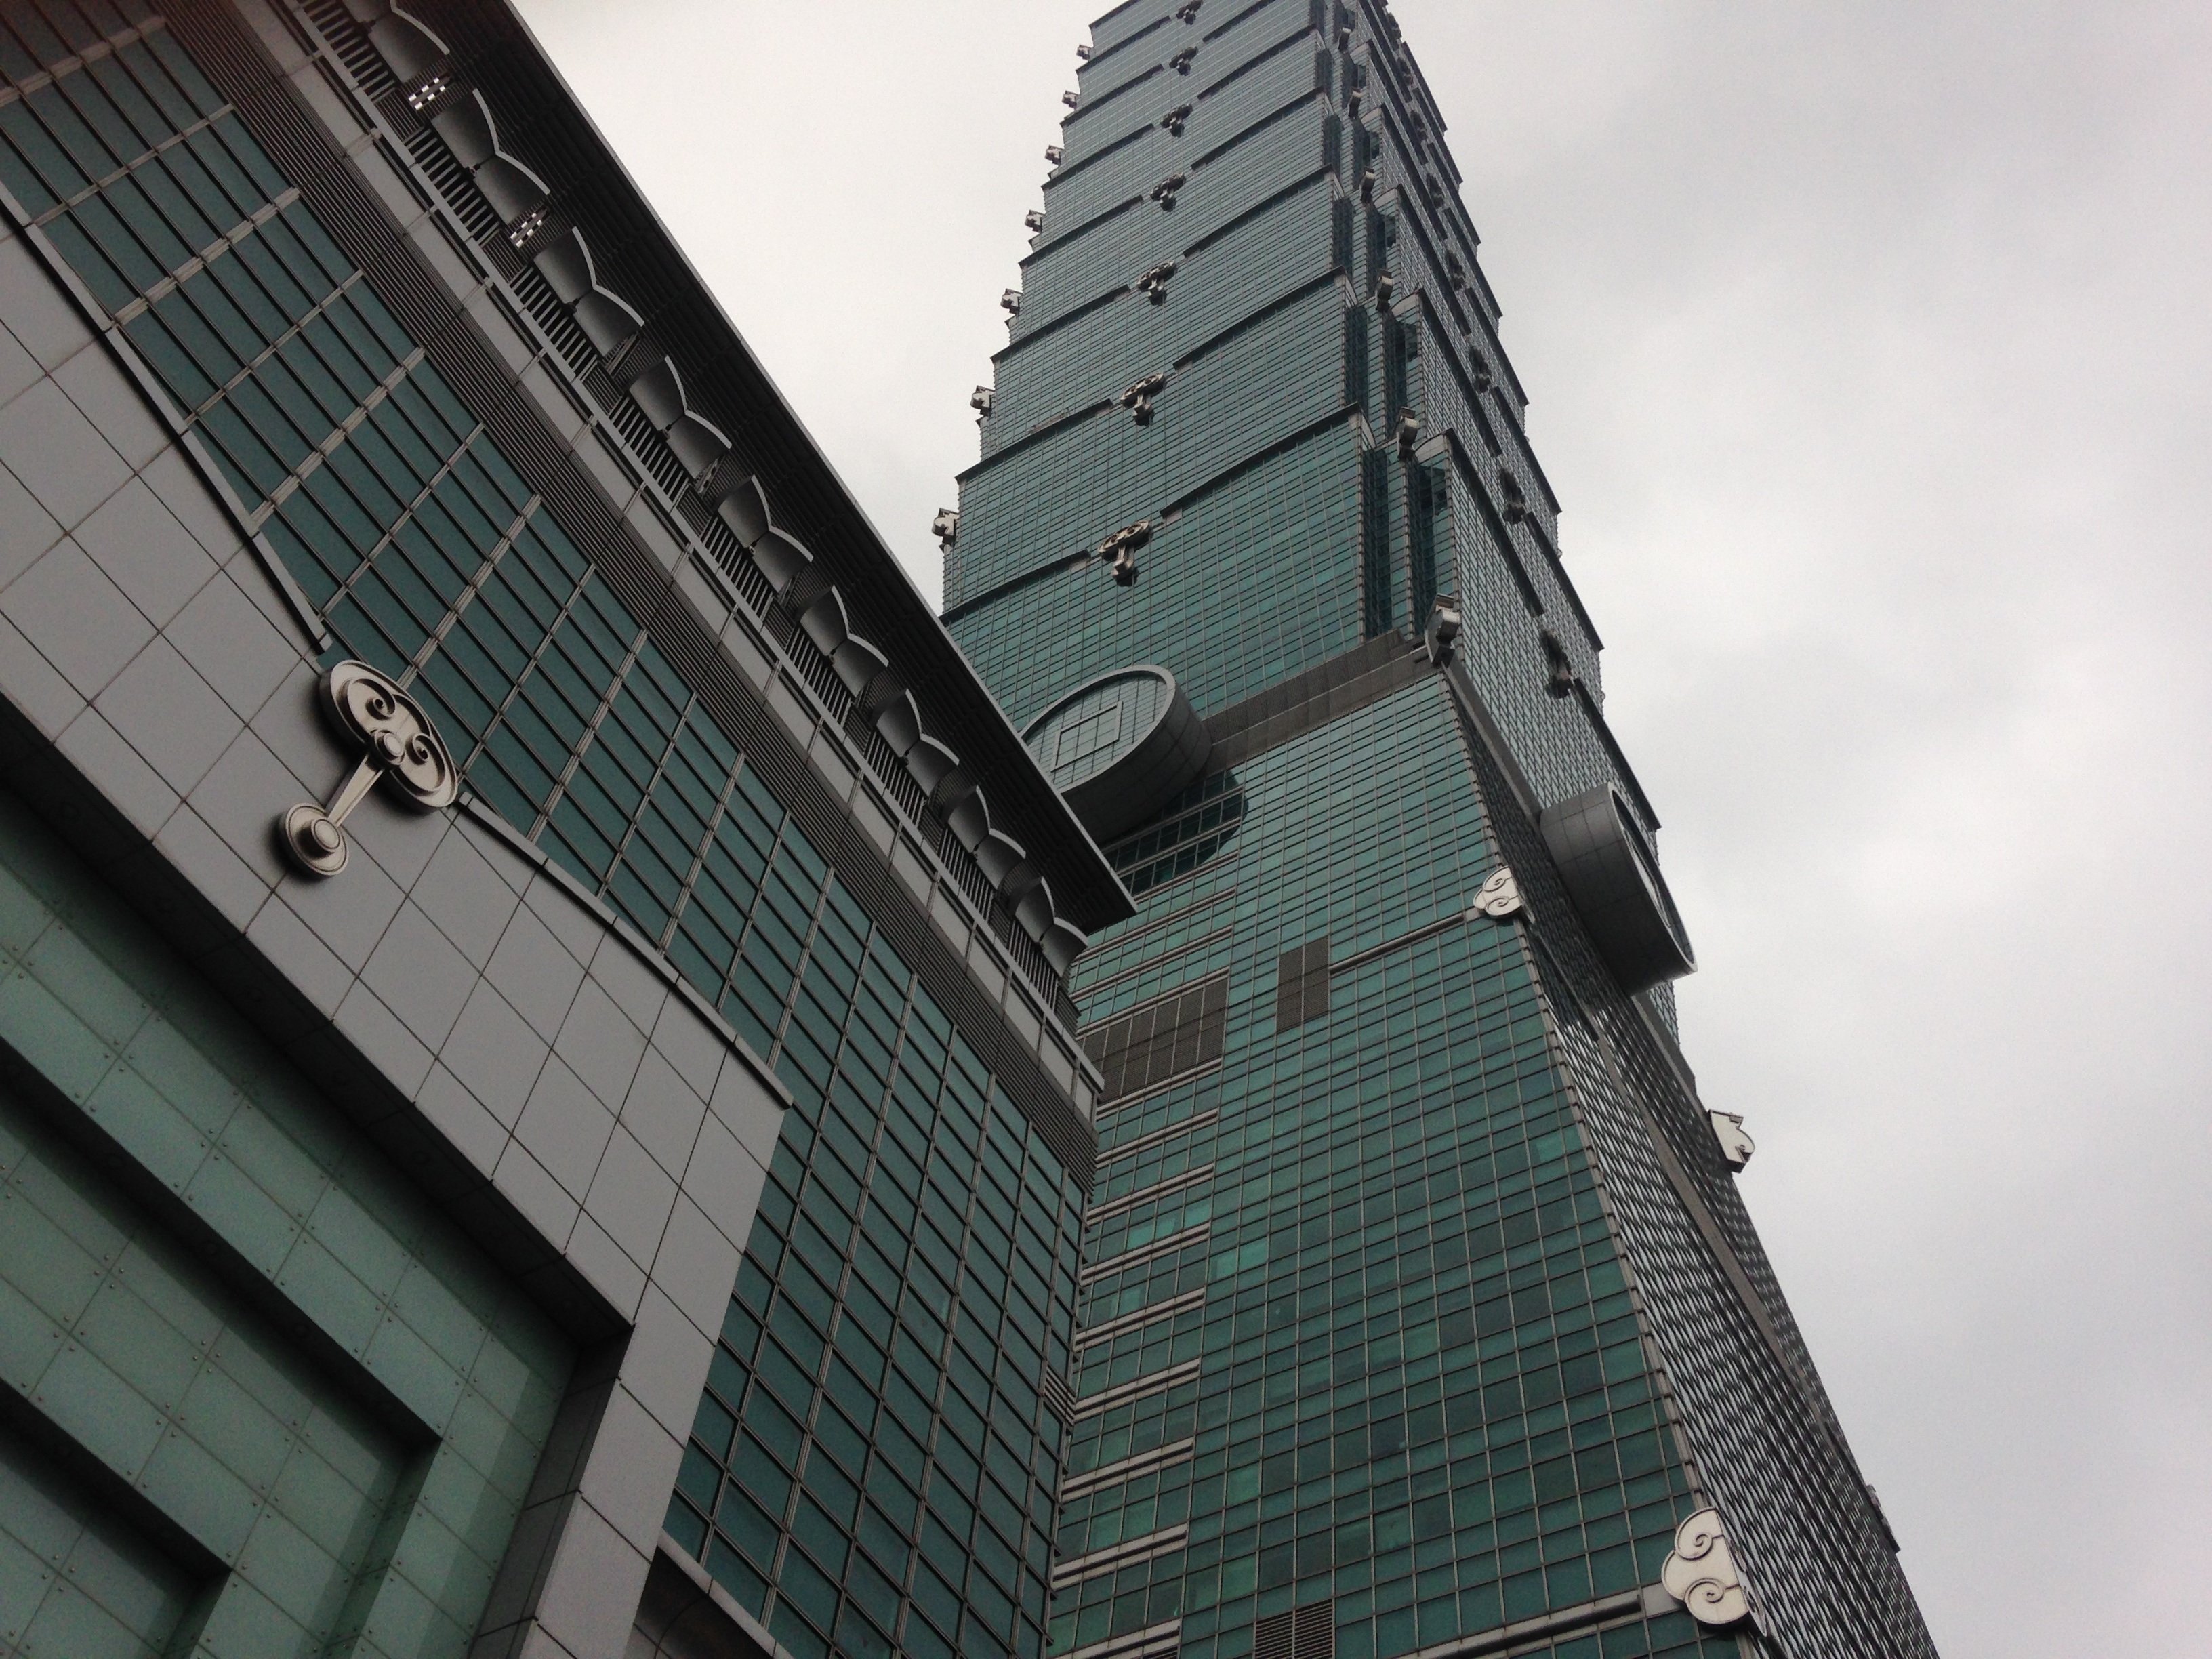
landscape, outdoor, architecture, skyline, view, roof, building, city, skyscraper, urban, cityscape, downtown, line, high, tower, landmark, facade, blue, exterior, modern, tower block, life, capital, creativity, tall, taipei, taiwan, metropolis, urban area